Village Rockstars

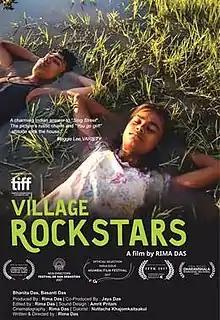
Official poster

Village Rockstars is a 2017 Indian Assamese language coming-of-age drama film written, edited, co-produced and directed by Rima Das, who is a self-taught filmmaker. The story follows a 10-year-old girl who befriends a group of boys and dreams of becoming a rock star.